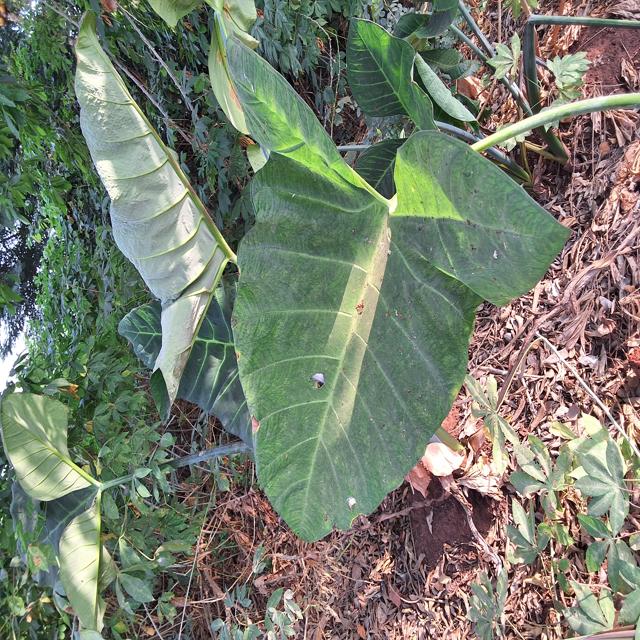
Label: Healthy